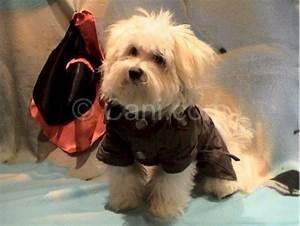
dog